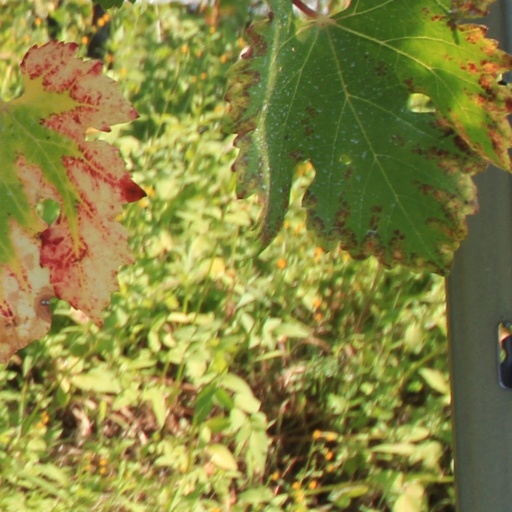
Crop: grape